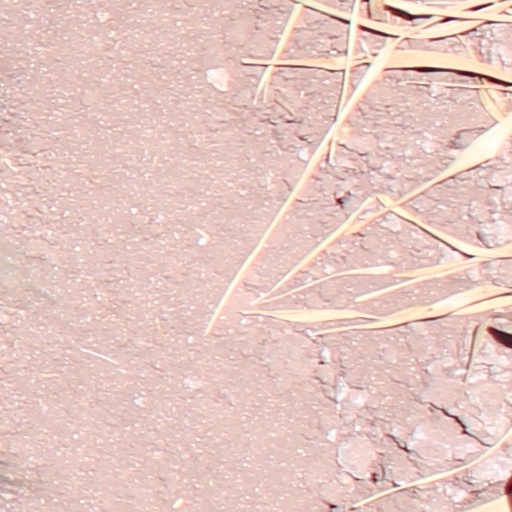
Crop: wheat